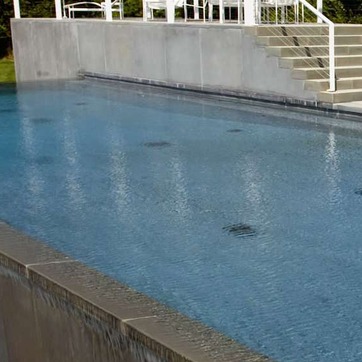
Material: water